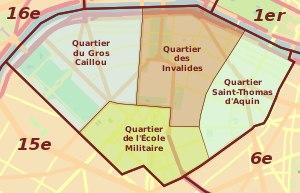
Le quartier du Gros-Caillou est le 28ᵉ quartier administratif de Paris situé dans le 7ᵉ arrondissement.
Le 7ᵉ arrondissement de Paris est le résultat de l'extension de la ville de Paris au début du XIXᵉ siècle. Il est bordé au sud par le 15ᵉ arrondissement, au nord par la Seine et les 16ᵉ, 8ᵉ, et 1ᵉʳ arrondissements, et à l'est par le 6ᵉ arrondissement.
Le quartier des Invalides est le 26ᵉ quartier administratif de Paris situé dans le 7ᵉ arrondissement.